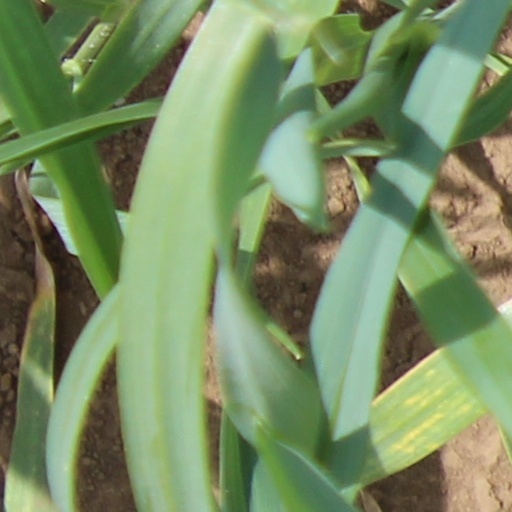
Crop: wheat